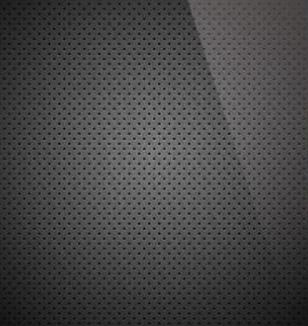
Texture: perforated